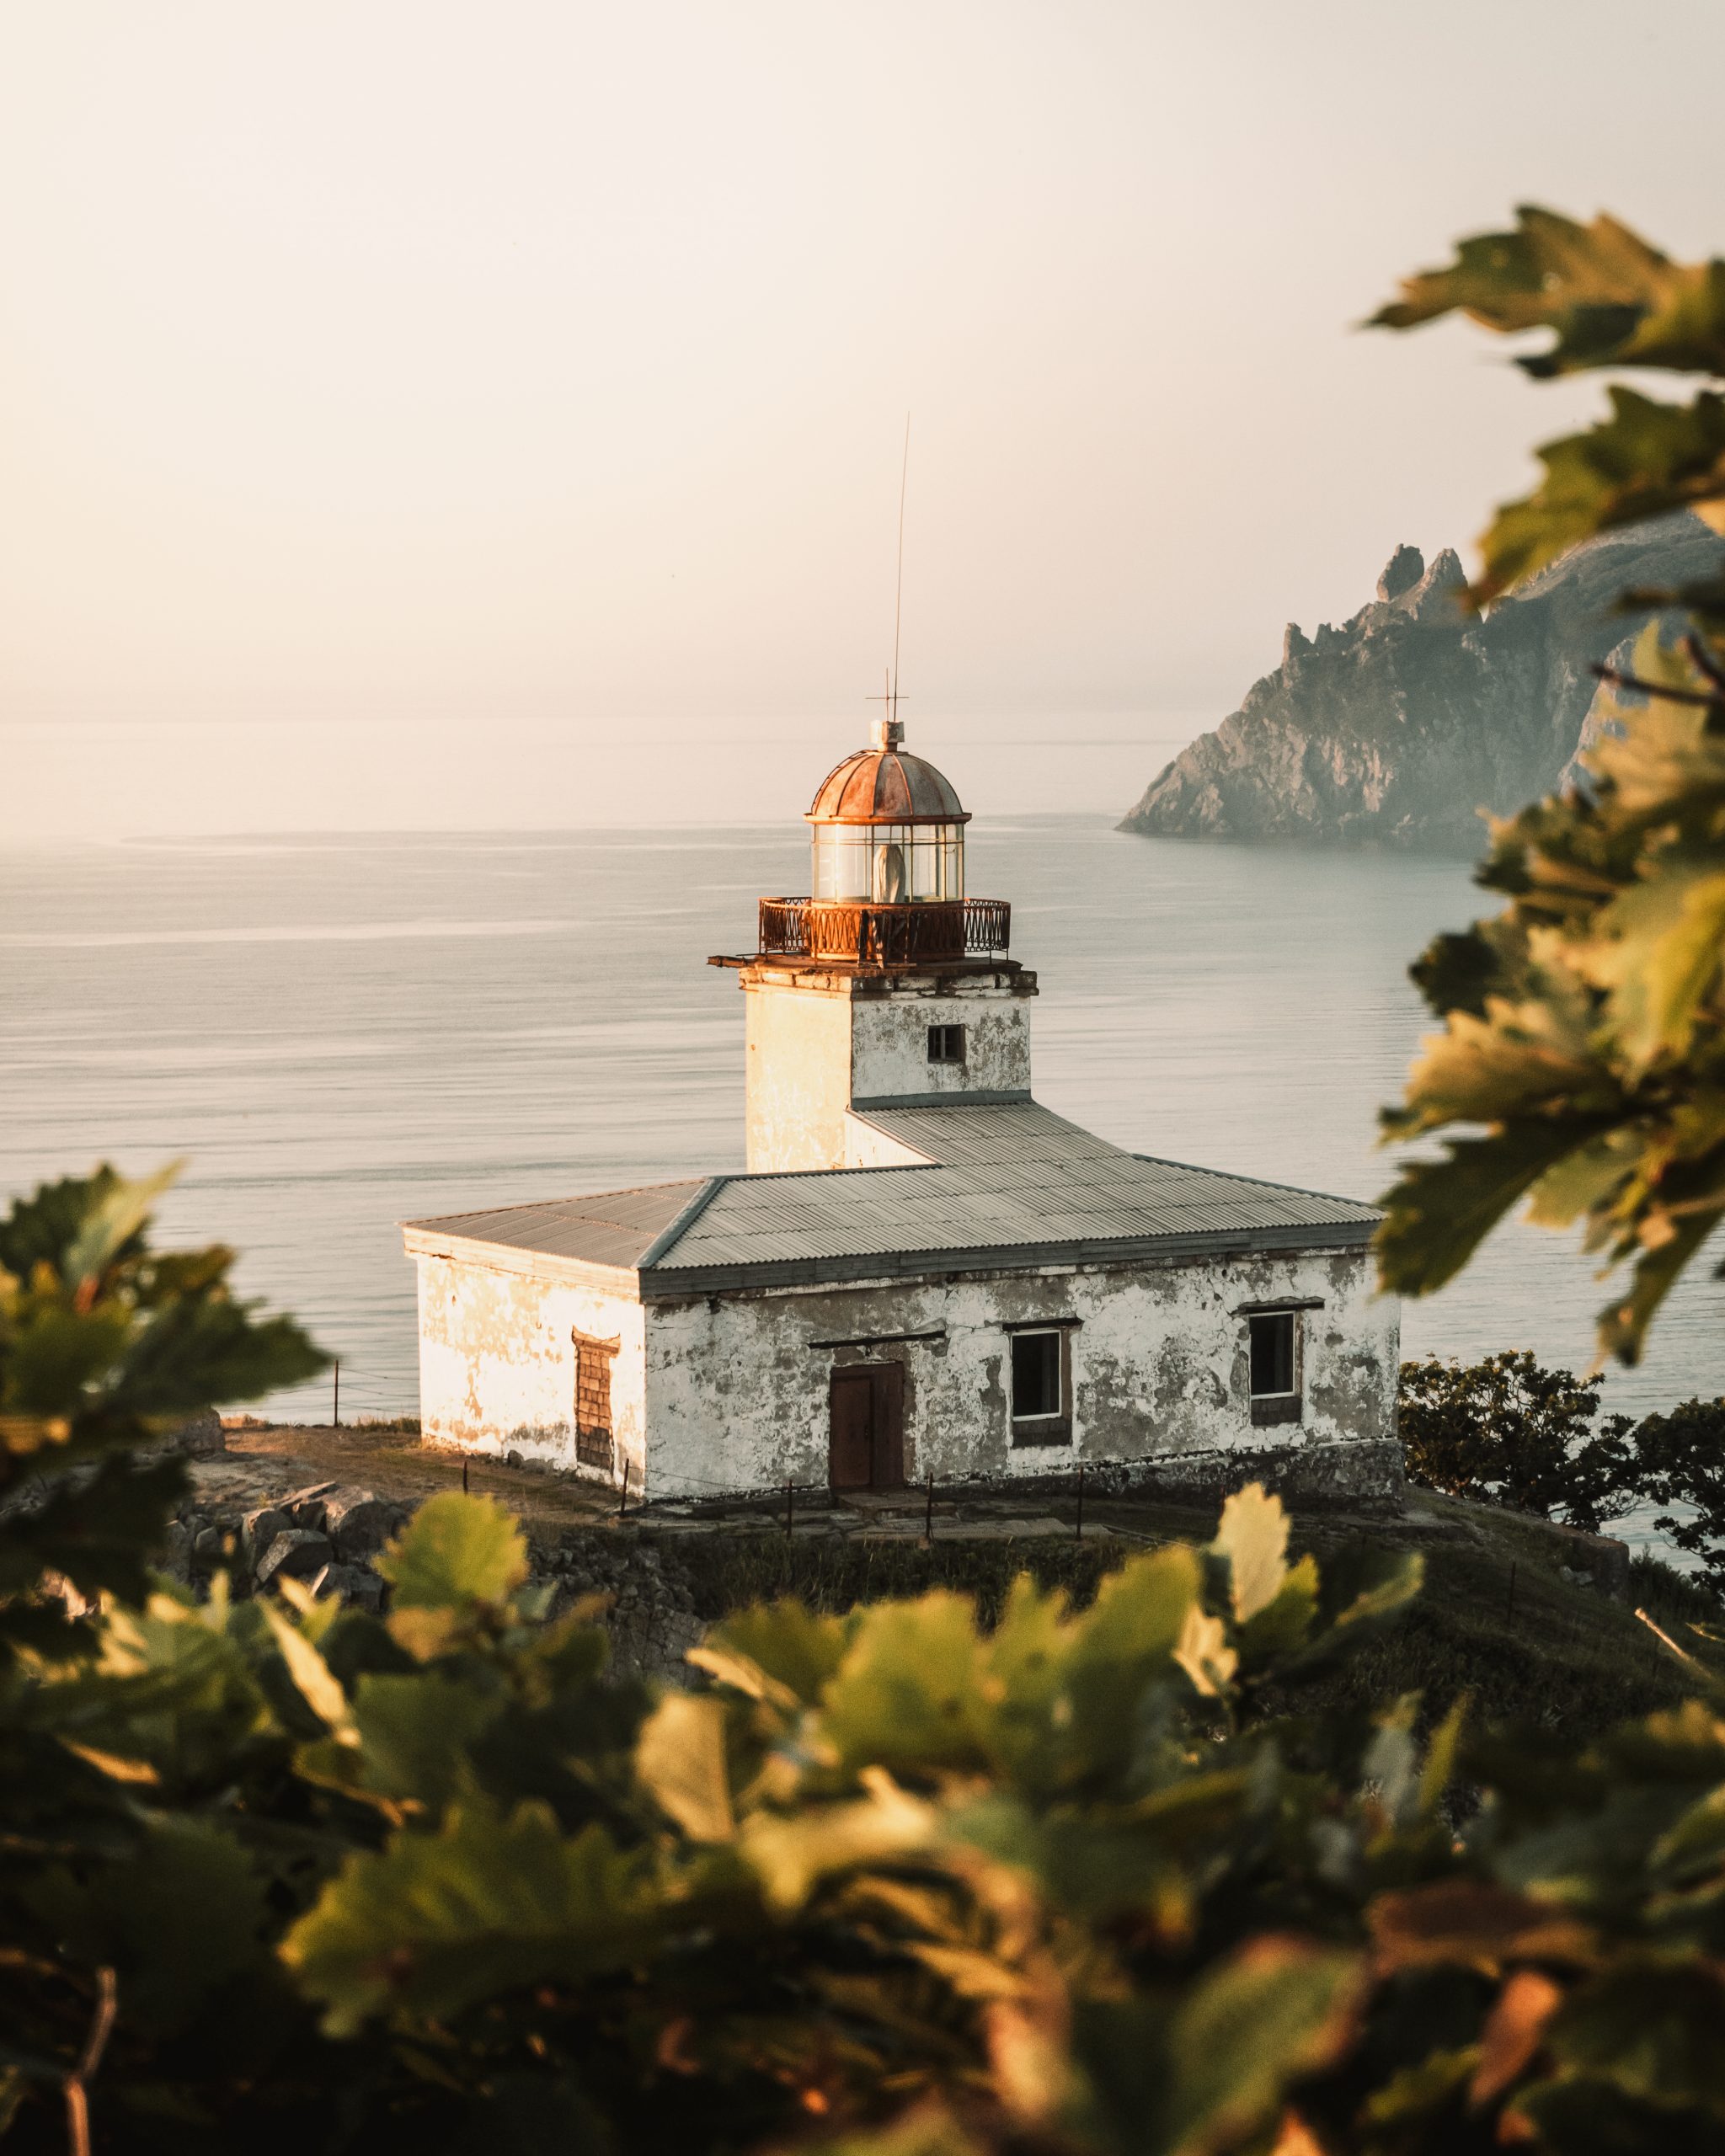
water, sky, lighthouse, building, window, plant, tower, coastal and oceanic landforms, sunset, atmospheric phenomenon, horizon, sunrise, tree, morning, house, landmark, wood, dusk, shore, landscape, calm, hill, afterglow, coast, roof, headland, hill station, beacon, evening, ocean, city, reflection, lake, town, bay, tourism, rock, vacation, cape, klippe, mountain, sea, promontory, sound, tropics, cottage